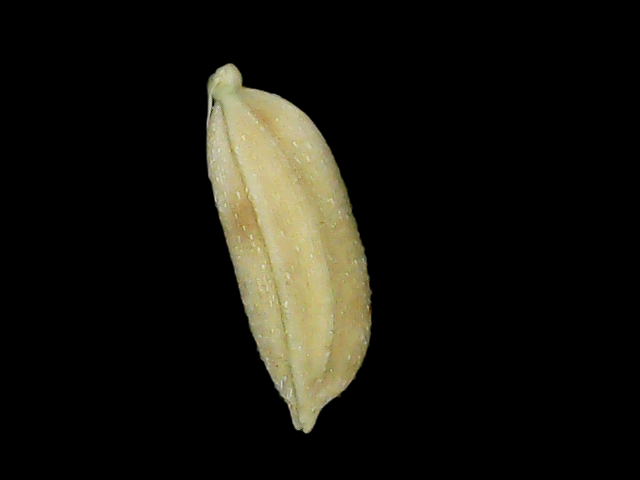
Rice variety: Br23